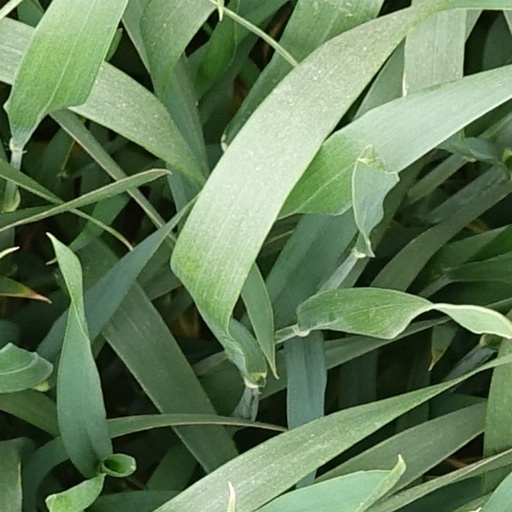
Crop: wheat